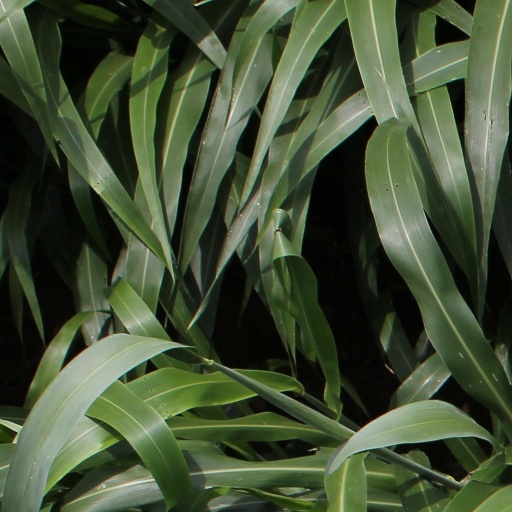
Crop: sorghum